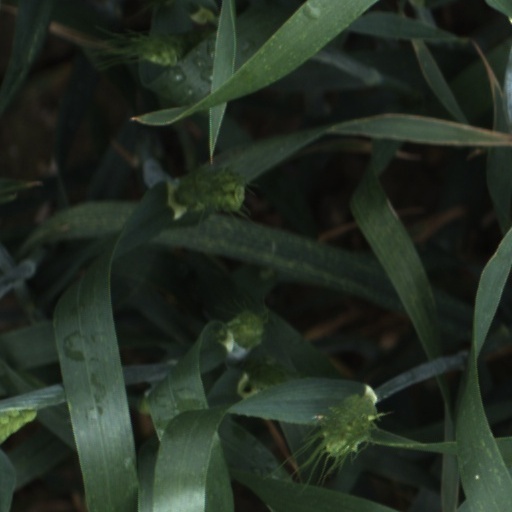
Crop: wheat